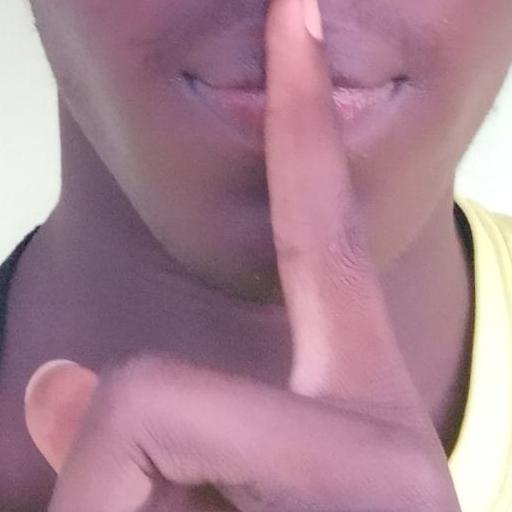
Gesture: mute